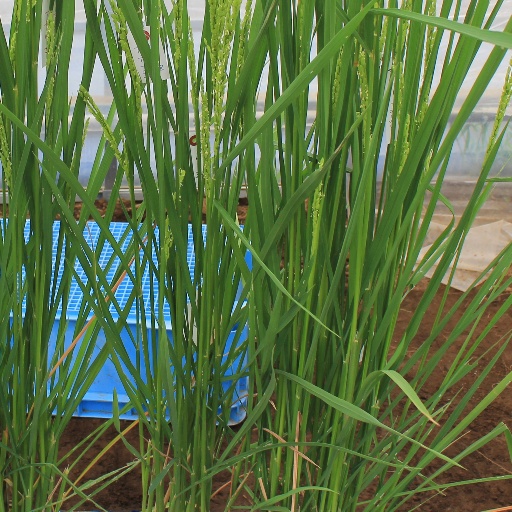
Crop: rice